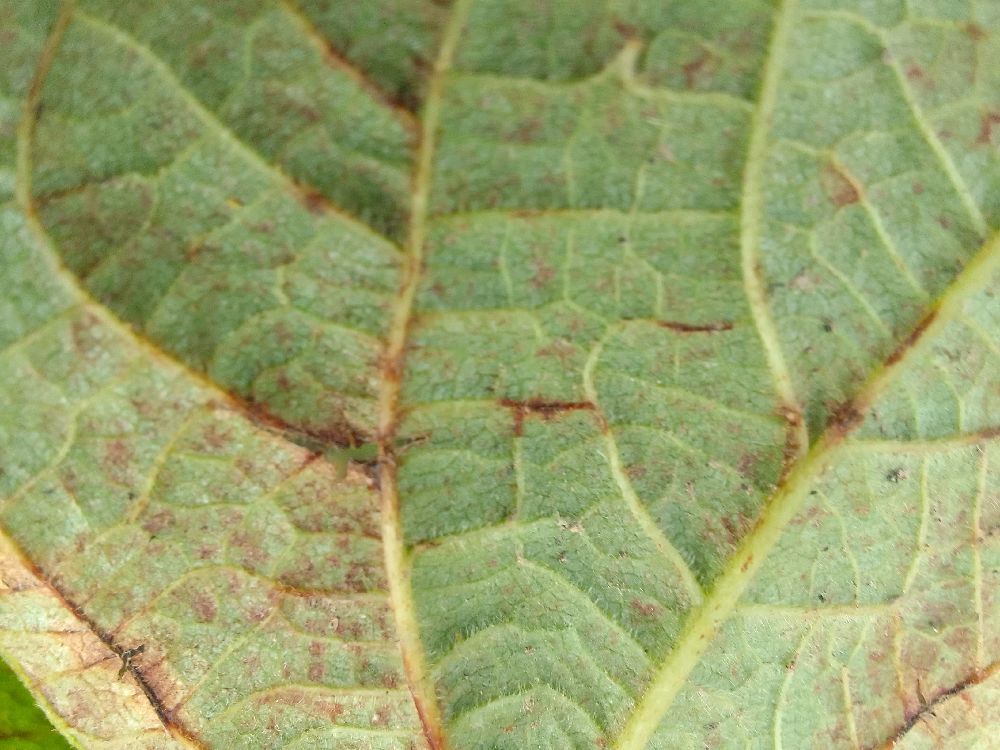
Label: anthracnose